2016 Strade Bianche

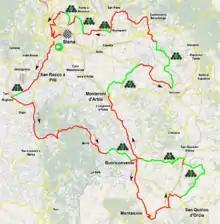
2016 route: 176 km with nine sectors of "strade bianche".

The race started and finished in the UNESCO World Heritage Site of Siena, marking a shift from previous editions, which started in San Gimignano. Because of its new start location, the distance is scaled back to 176 kilometres, run entirely within the southern Tuscan province of Siena. The Strade Bianche is particularly renowned for its sectors of white gravel roads ("strade bianche" or "sterrati"), which comprise large sections of the route.